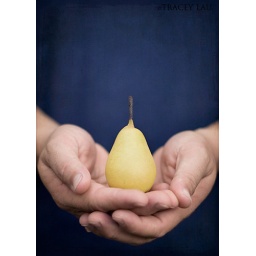
When I saw this cute little pear in the fruit shop, I couldn't resist...just had to take a pic!